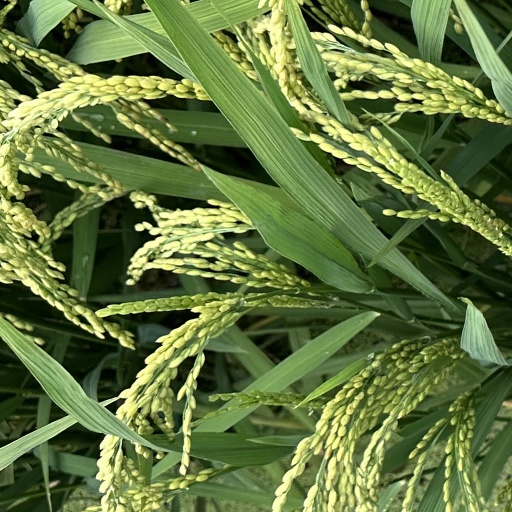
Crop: rice